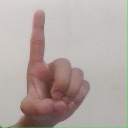
अक्षर: ड